Collegium Hosianum

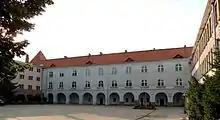
Courtyard "Collegium Hosianum", today Vocational School

The Collegium Hosianum was the Jesuit collegium founded in 1565, 1566 by Polish Cardinal Stanislaus Hosius in Braunsberg (Braniewo), Kingdom of Poland. The town was then part of the Polish Prince-Bishopric of Warmia under rule of Cardinal Hosius. The Collegium Hosianum was one of the biggest Jesuit schools and one of the most important centres of Counter-Reformation in Europe and was particularly established to educate Catholic clergy of different countries.